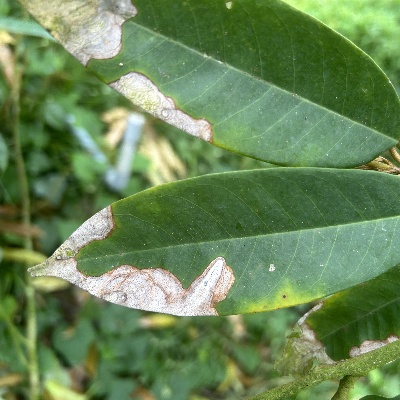
Label: Leaf_Colletotrichum